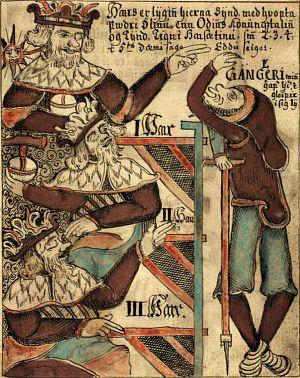
"Hár, Jafnhár et Þriði sont trois hommes qui répondent aux questions d'Odin alors mentionné sous son pseudonyme de Gangleri, en fait le roi Gylfi déguisé, dans le Gylfaginning de l'Edda de Snorri écrite par Snorri Sturluson au XIIIᵉ dans la mythologie nordique. Hár est assis sur le trône le plus bas, Jafnhár sur celui du milieu et Þriði sur le plus élevé. Un ""homme qui jonglait avec des poignards"" explique à Gylfi que Hár est leur roi, leurs trônes sont situés dans la halle du Valhöll.